Kim Hyong-jun

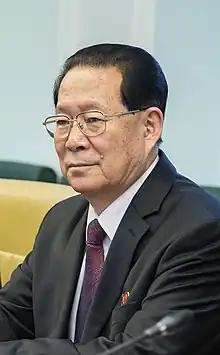
Kim Hyong-jun (2019)

Kim Hyong-jun (born November 26, 1949) is a North Korean politician and diplomat. Vice Chairman of the Workers' Party of Korea, member of the Politburo and member of the State Affairs Commission of North Korea. Former Ambassador to the Russian Federation.